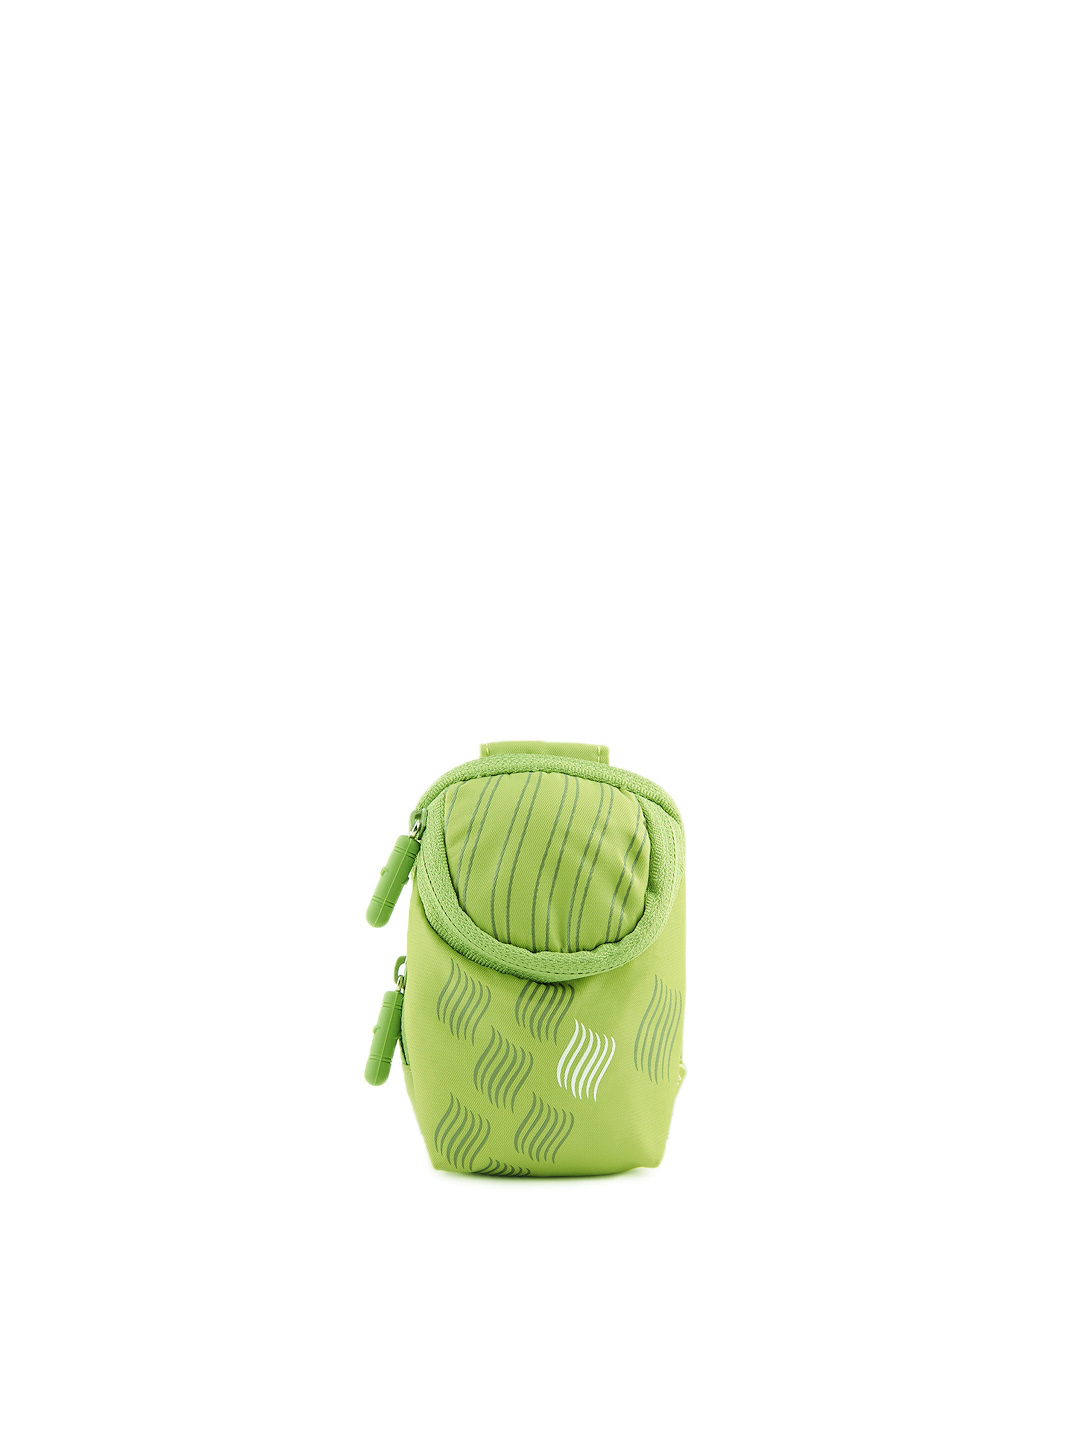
American Tourister Unisex Green Camera Bag
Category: Accessories / Bags / Mobile Pouch
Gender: Unisex
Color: Green
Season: Summer 2012
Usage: Casual